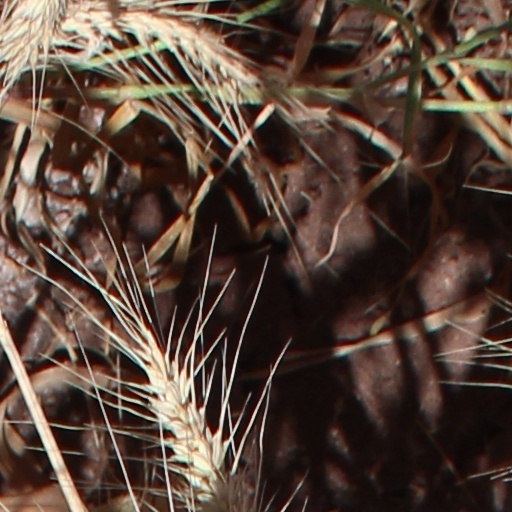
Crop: wheat